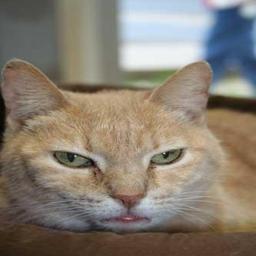
Animal: cats